Dawn Foster

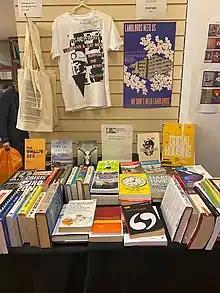
Some of Dawn Foster's books at the Housman's memorial sale.

In October 2021, the radical, London-based bookshop Housmans announced that Foster's private library had been donated to the bookshop by Foster's next of kin. Each book was stamped with the imprint "DAWN FOSTER FOREVER – From the library of Dawn Foster 1986–2021."